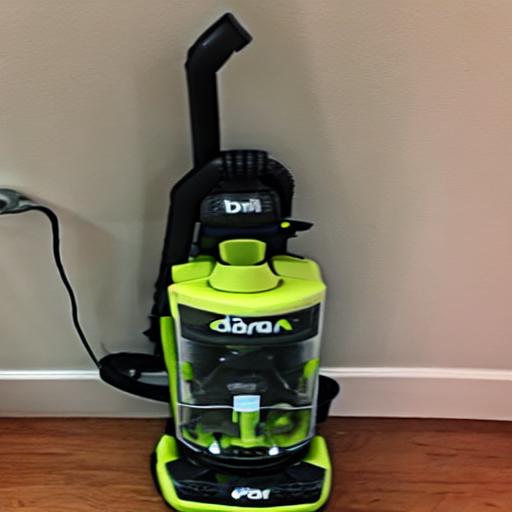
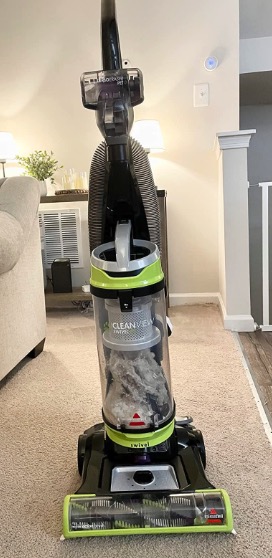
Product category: items_vacuum
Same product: no